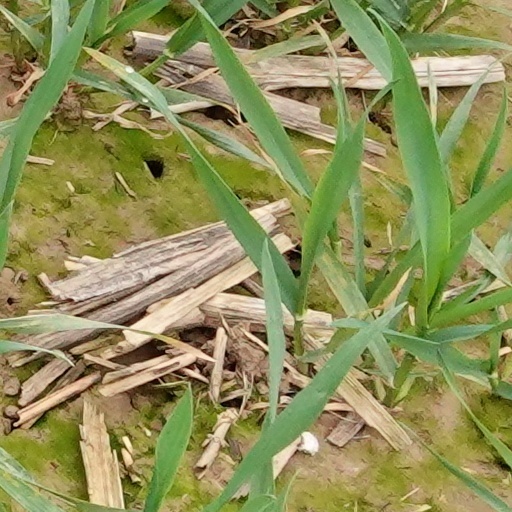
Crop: wheat